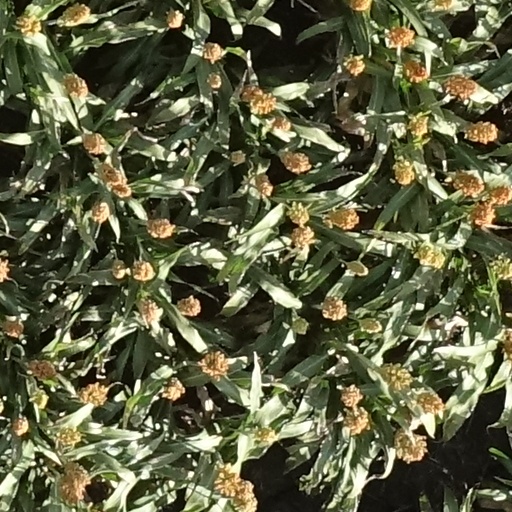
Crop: sorghum